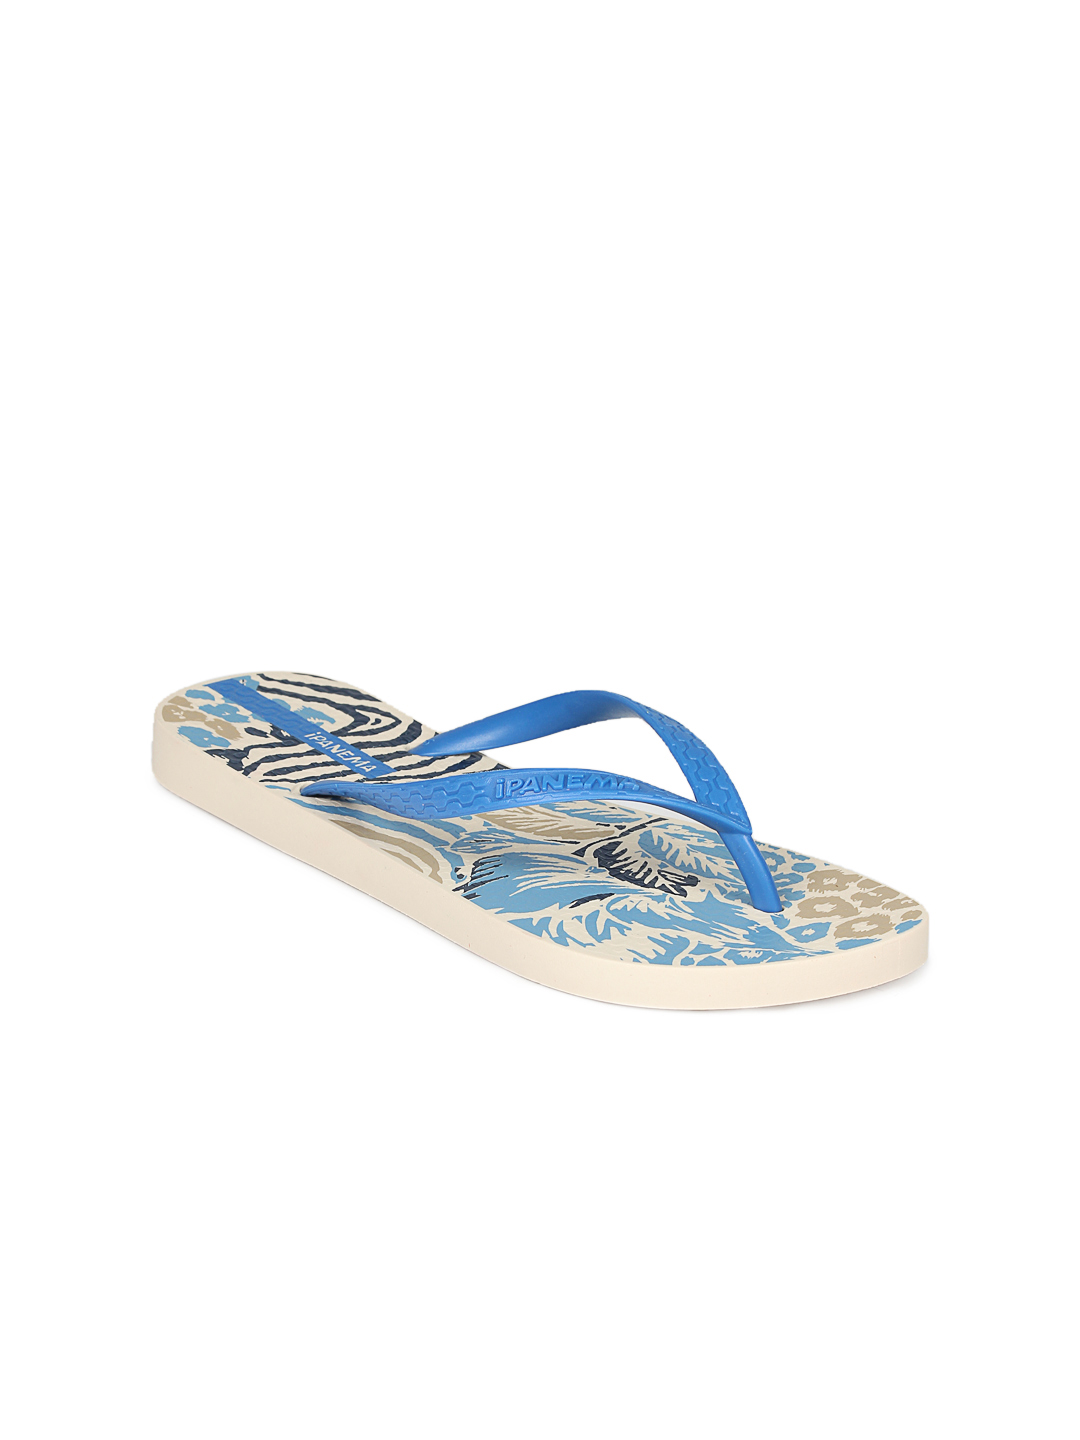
iPanema Women Blue Flip Flops
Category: Footwear / Flip Flops / Flip Flops
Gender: Women
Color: Blue
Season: Winter 2012
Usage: Casual